Chaetoceros

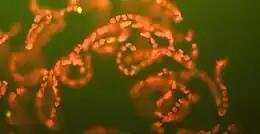
Phytoplankton – such as this colony of "Chaetoceros socialis" – naturally give off fluorescent light as they dissipate excess solar energy that they cannot consume through photosynthesis.

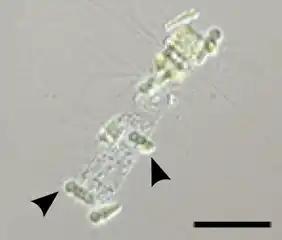
Bright-field microscopy image of epiphytic cyanobacterial symbiont "Calothrix rhizosoleniae" SC01 9 (indicated by arrows) attached to a host diatom "Chaetoceros" sp. (c). Scale bar, 50 μm.

Chaetoceros is a genus of diatoms in the family Chaetocerotaceae, first described by the German naturalist C. G. Ehrenberg in 1844. Species of this genus are mostly found in marine habitats, but a few species exist in freshwater. It is arguably the common and most diverse genus of marine planktonic diatoms, with over 200 accepted species. It is the type genus of its family.